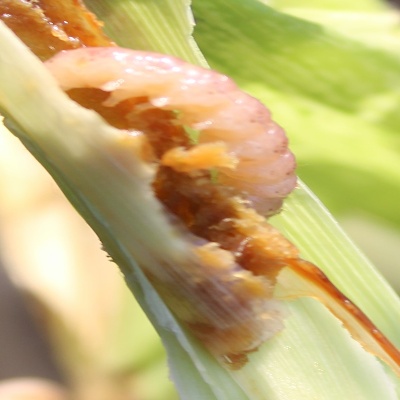
Crop: Maize
Condition: fall armyworm